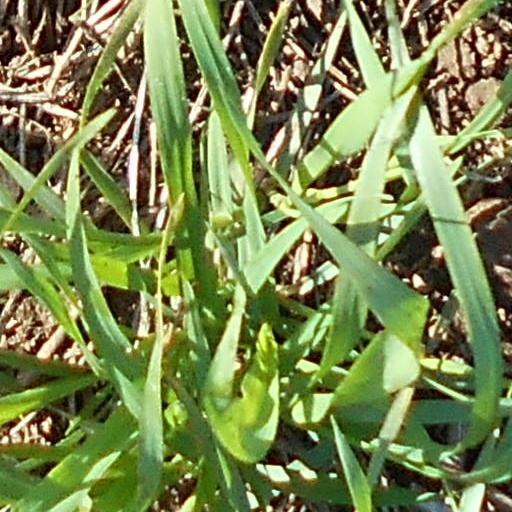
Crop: wheat